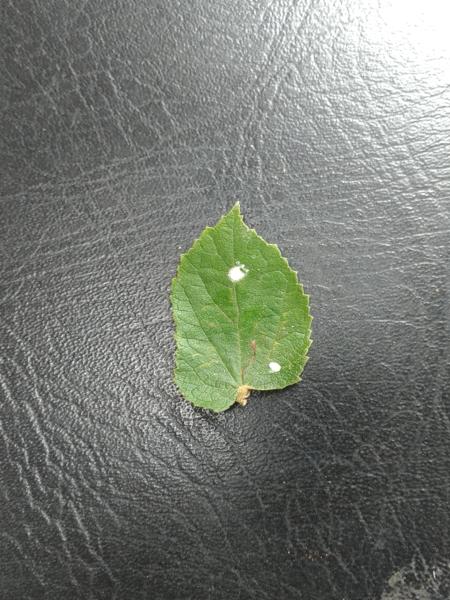
Plant: Gasagase